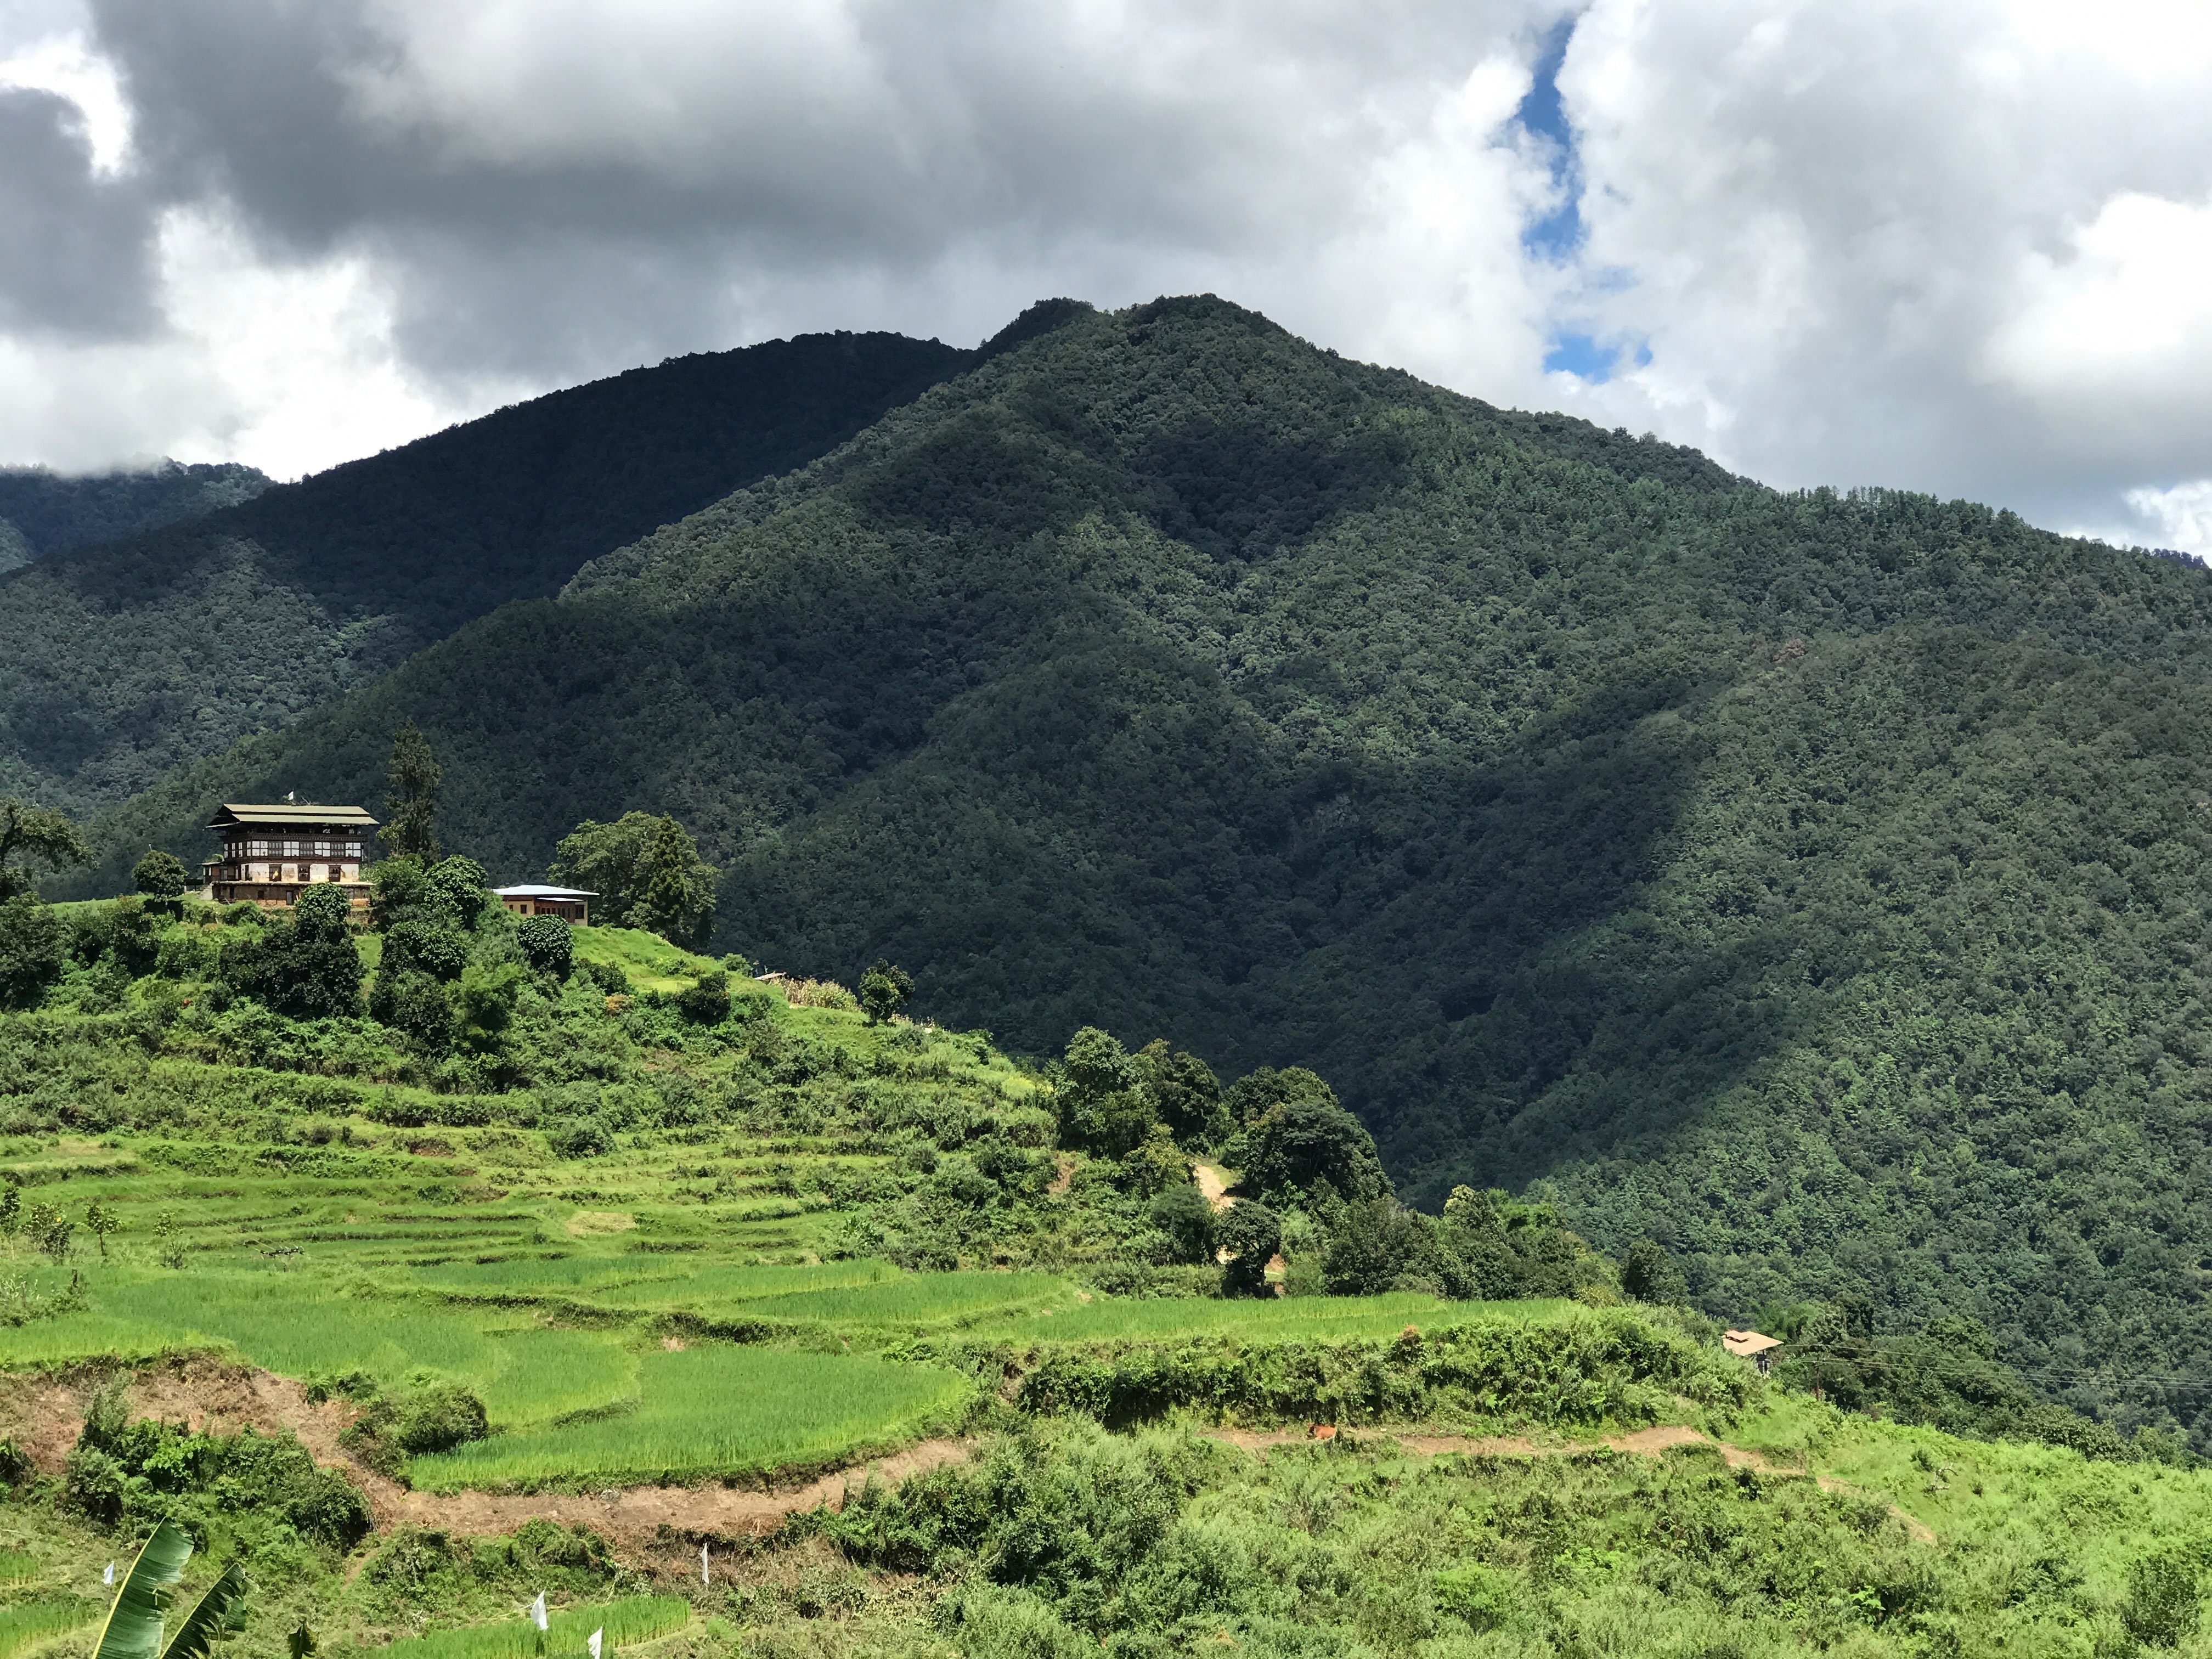
mountainous landforms, highland, mountain, hill, hill station, natural landscape, vegetation, wilderness, grassland, landscape, rural area, grass, sky, fell, valley, plantation, mount scenery, cloud, jungle, mountain range, plateau, pasture, forest, rainforest, terrain, ridge